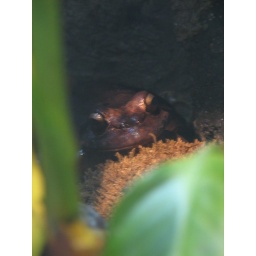
remind me never to eat chicken in the mountains